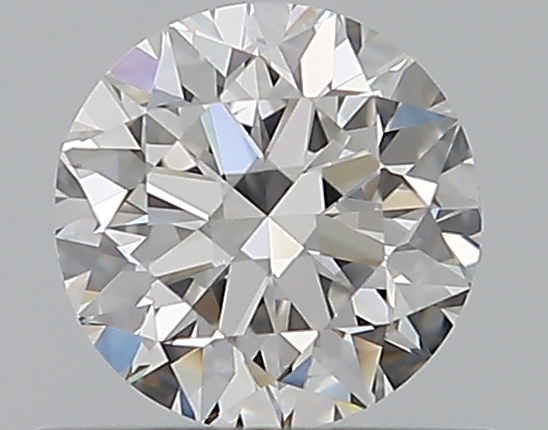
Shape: round
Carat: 0.5
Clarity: VS2
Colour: E
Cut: VG
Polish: EX
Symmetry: VG
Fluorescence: N
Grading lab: GIA
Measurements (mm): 4.92 x 4.99 x 3.19